Action of 16 March 1917

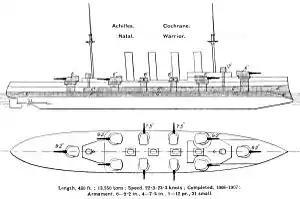

Leake signalled "Dundee" to follow and turned east but it took until for "Achilles", eventually steaming at , to overhaul the ship and signal it to stop, then turn towards "Dundee", which had fallen behind. Day was ordered to send an examination party to inspect the ship, which aroused his suspicion because it flew a Norwegian flag and had the name "Rena" but had a large "N" painted on the hull upside-down. The vessel also looked much bigger than the 3,000-gross register ton (GRT)-ship listed in Lloyd's Register of Shipping. Day could see that woodwork had been removed, no wireless equipment was visible and the ship had managed to steam at for some hours, unusual for a merchant ship.